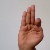
The image shows a hand gesture representing the letter 'F' in Indian Sign Language.